First Balkwan War (1913) order of battle: Bulgarian Army

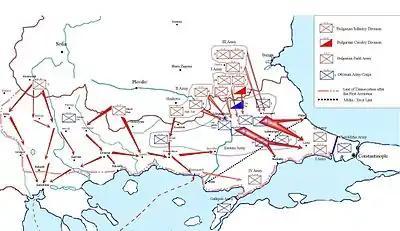
Bulgarian military operations during the First Balkan War

The following is the Bulgarian order of battle at the beginning of the second phase of the First Balkan War as of January 21, 1913. This order of battle includes all combat units, including engineer and artillery units, but not medical, supply, signal and border guard units.